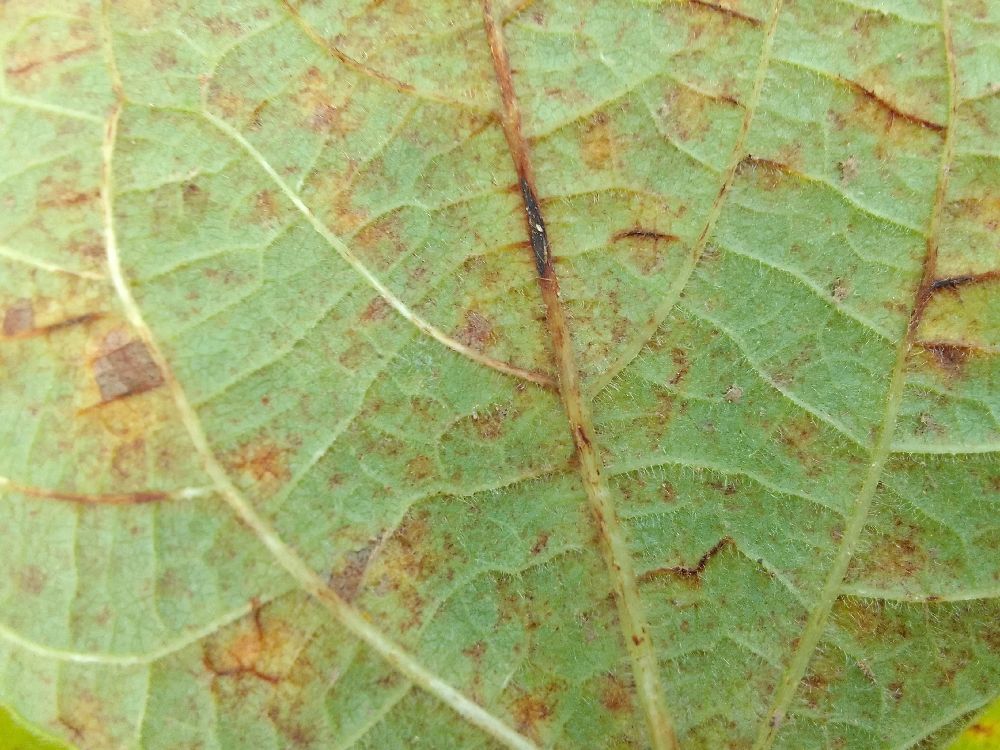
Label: anthracnose